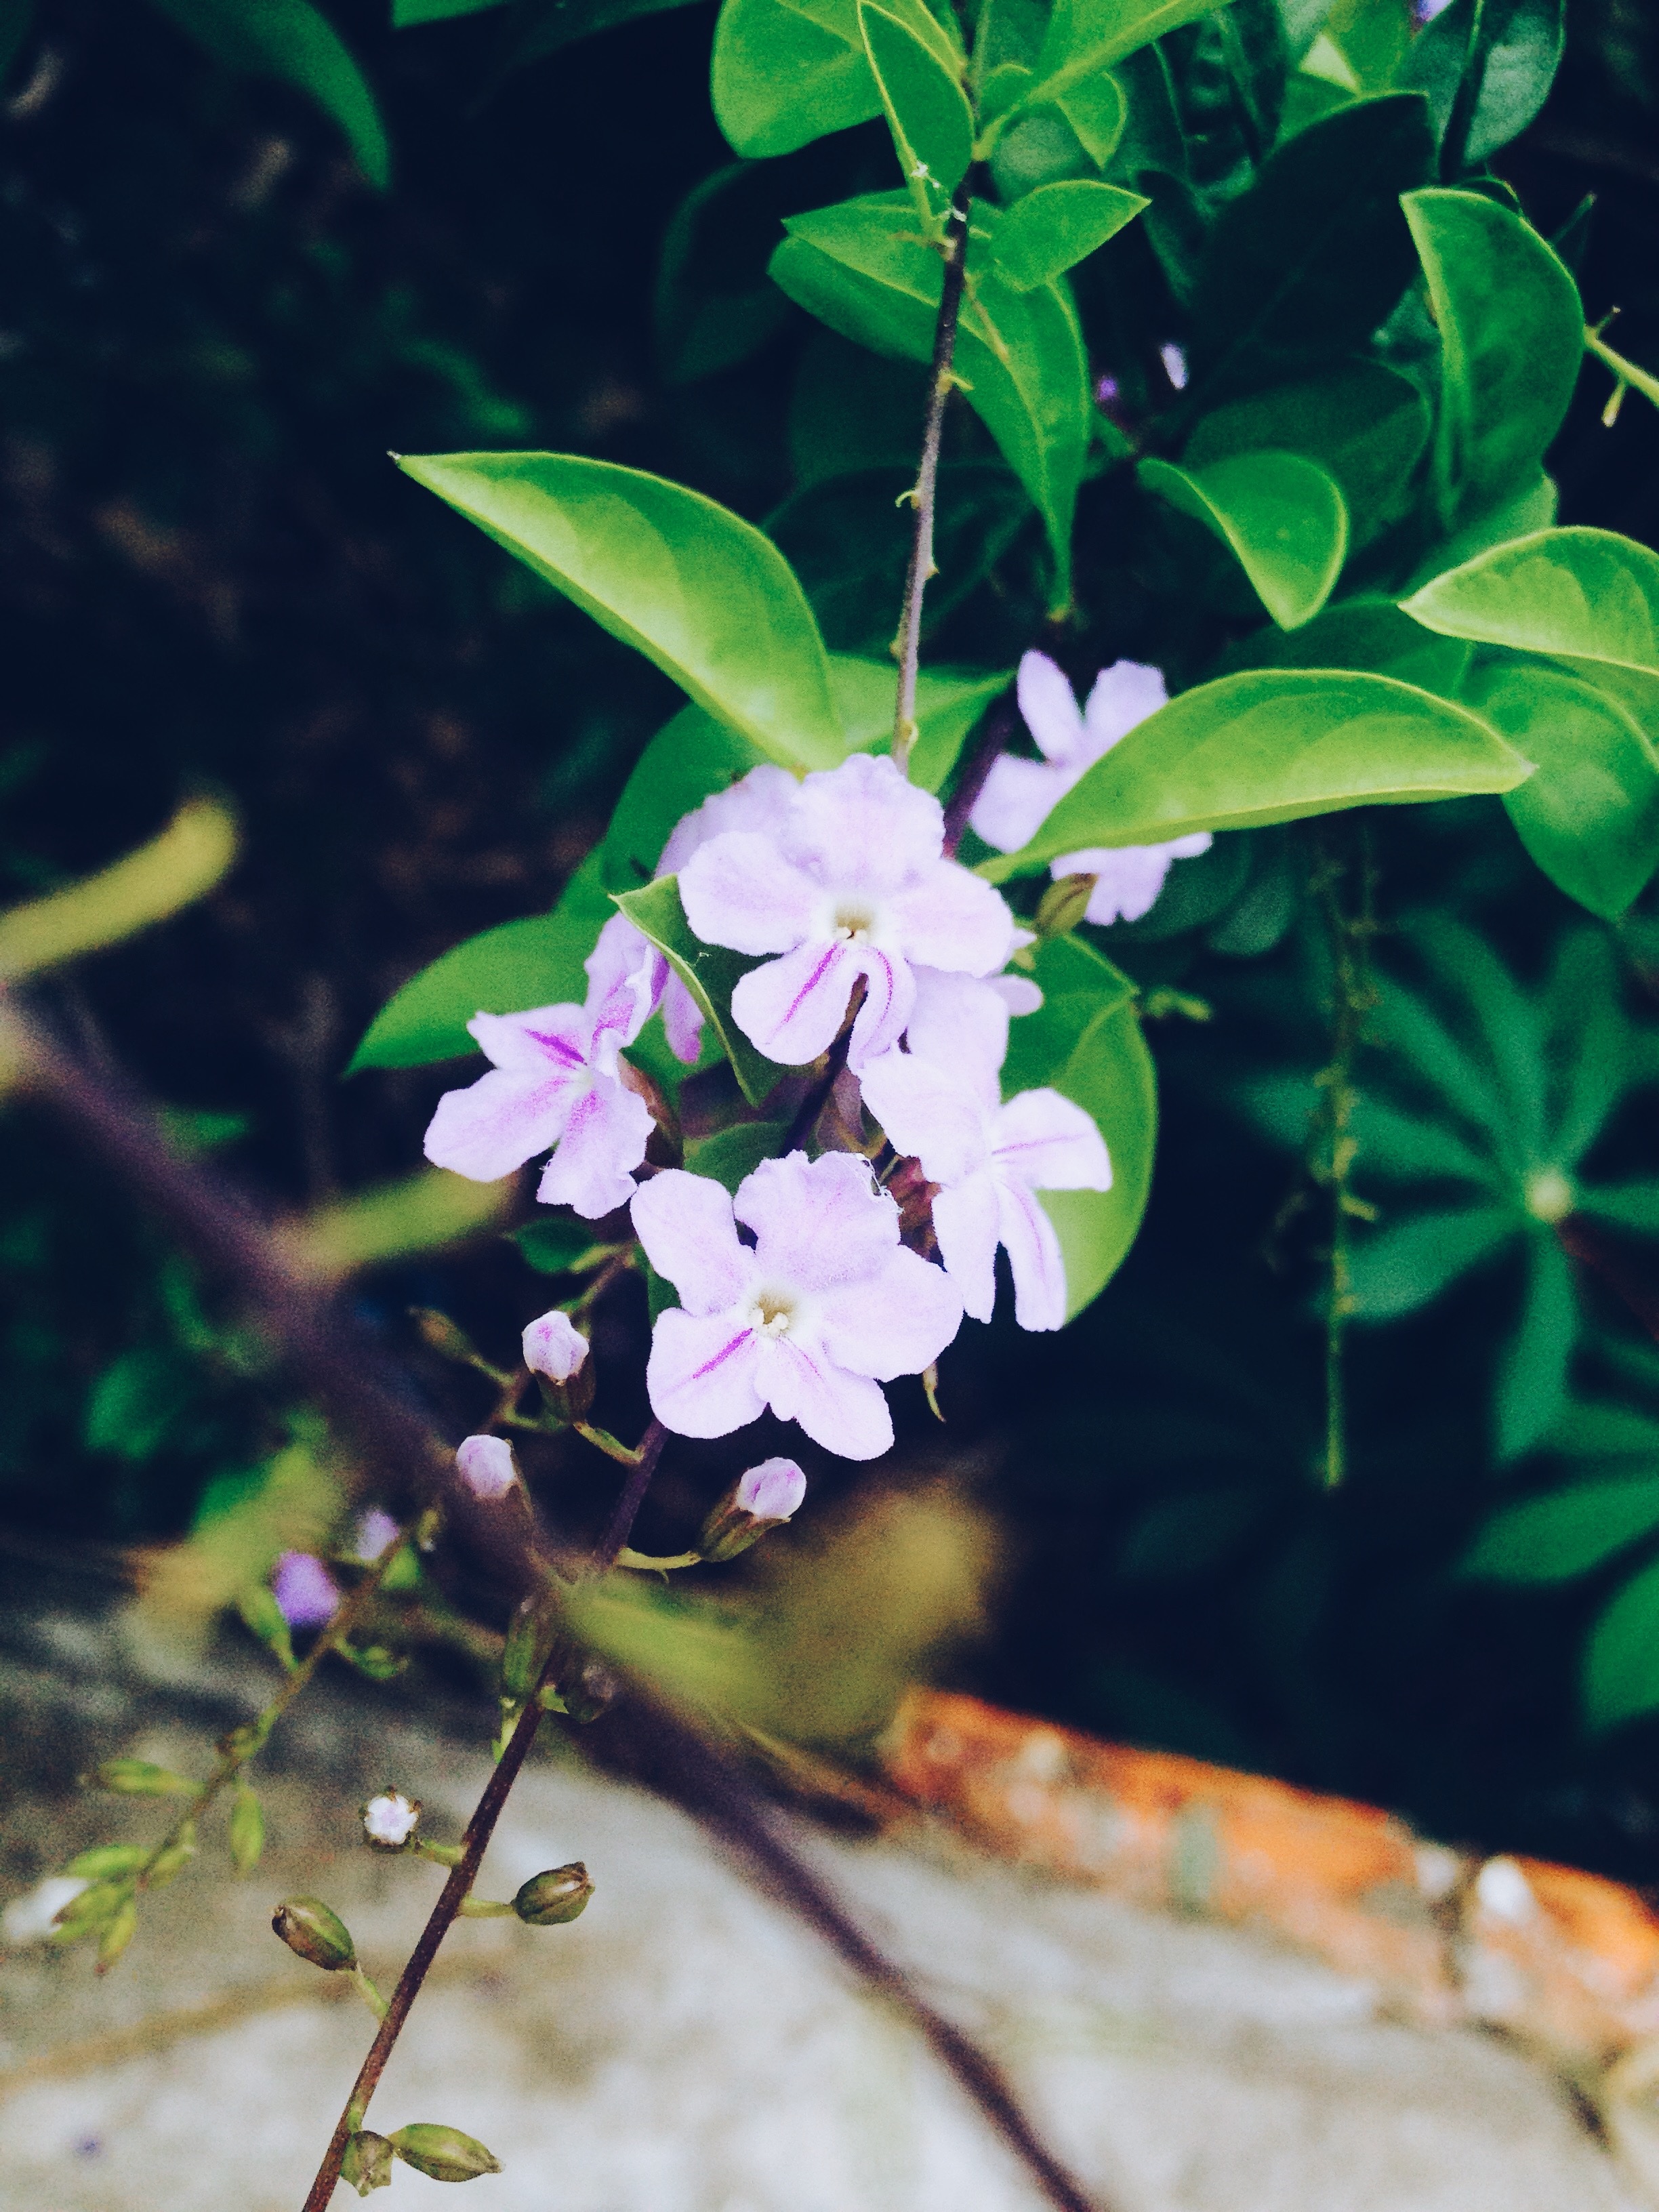
nature, branch, blossom, plant, leaf, flower, green, botany, flora, wildflower, macro photography, jasmine, flowering plant, land plant